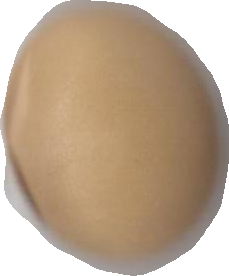
Variety: Anjasmoro